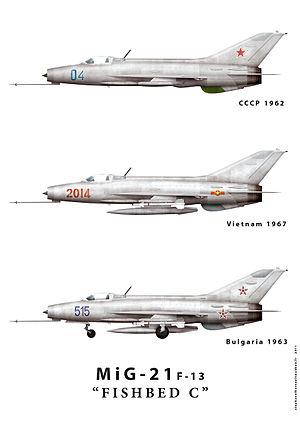
Mig 21 F13 Fishbed C URSS Vietnam Bulgarie
Le Mikoyan-Gourevitch MiG-21 est un avion de combat soviétique, également connu sous le code OTAN Fishbed. C'est l'avion de combat supersonique le plus produit de tous les temps, avec presque 14 000 exemplaires. Entré en service en 1960, il restait le 5ᵉ avion de combat le plus utilisé dans le monde en 2012 avec, selon une estimation, 793 appareils en activité, soit 5 % de la flotte mondiale d'avions de combat.